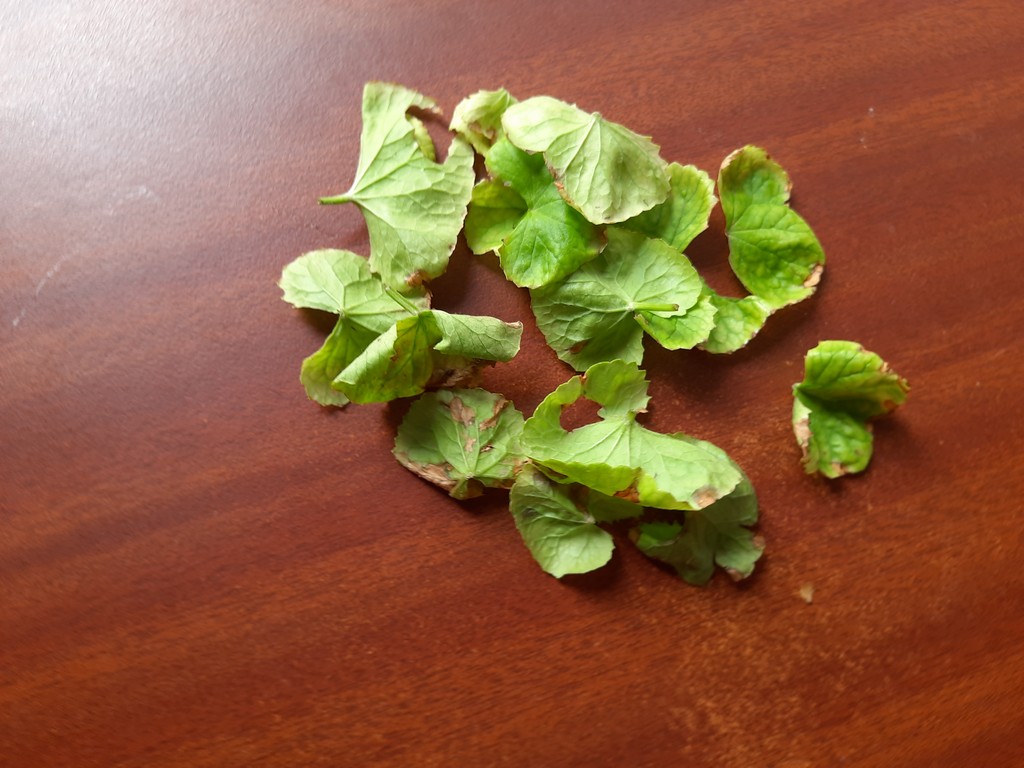
Label: Unhealthy